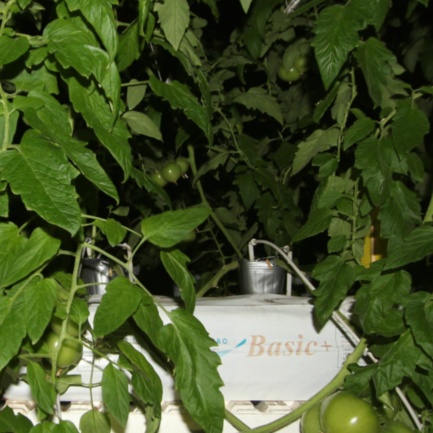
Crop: tomato